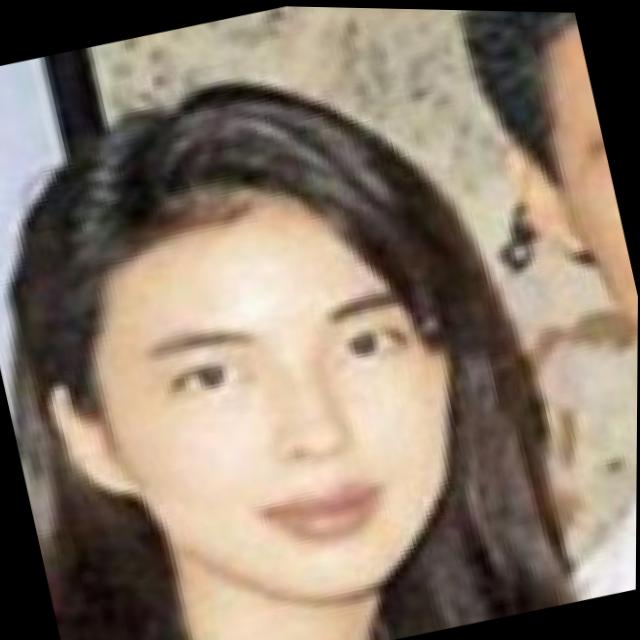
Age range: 21-44